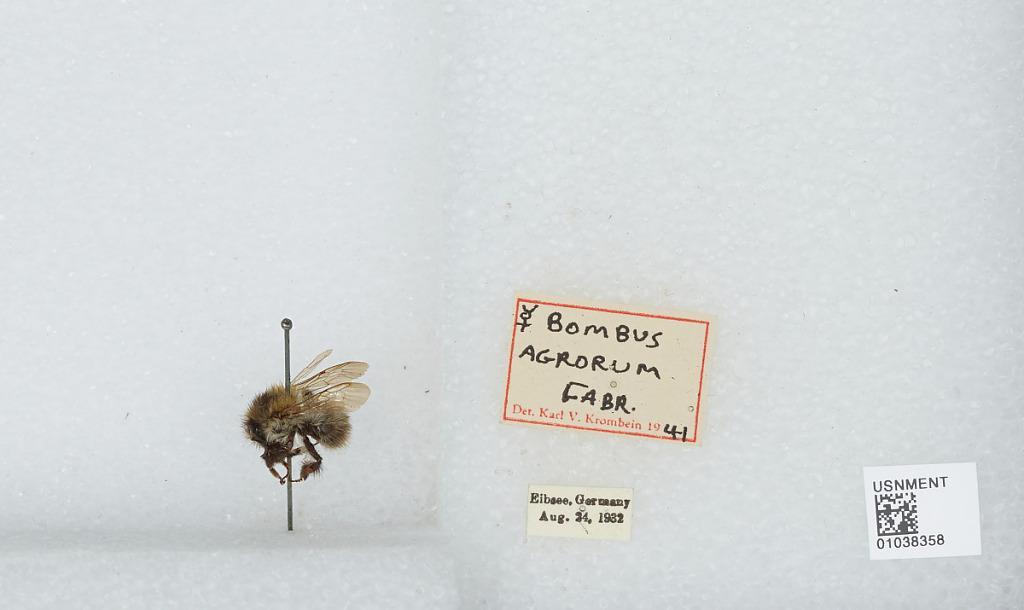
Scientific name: Bombus (Thoracobombus) pascuorum (Scopoli)
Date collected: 1932-8-24
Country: Germany
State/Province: Bavaria
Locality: Eibsee
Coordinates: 47.4562, 10.9729
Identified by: Krombein, Karl V.